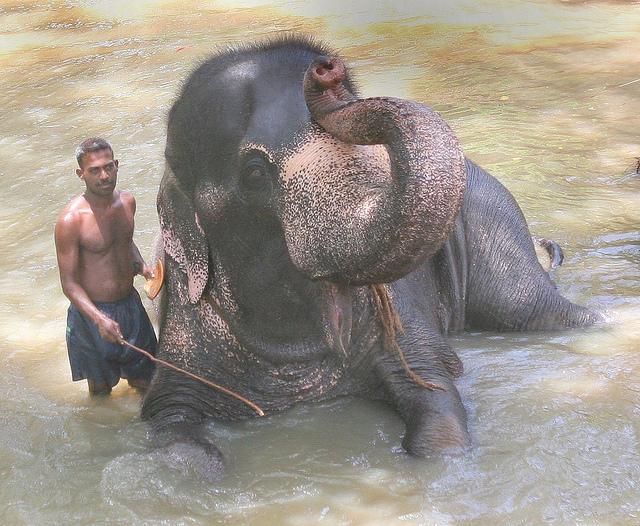
A man is washing a large elephant in a river.